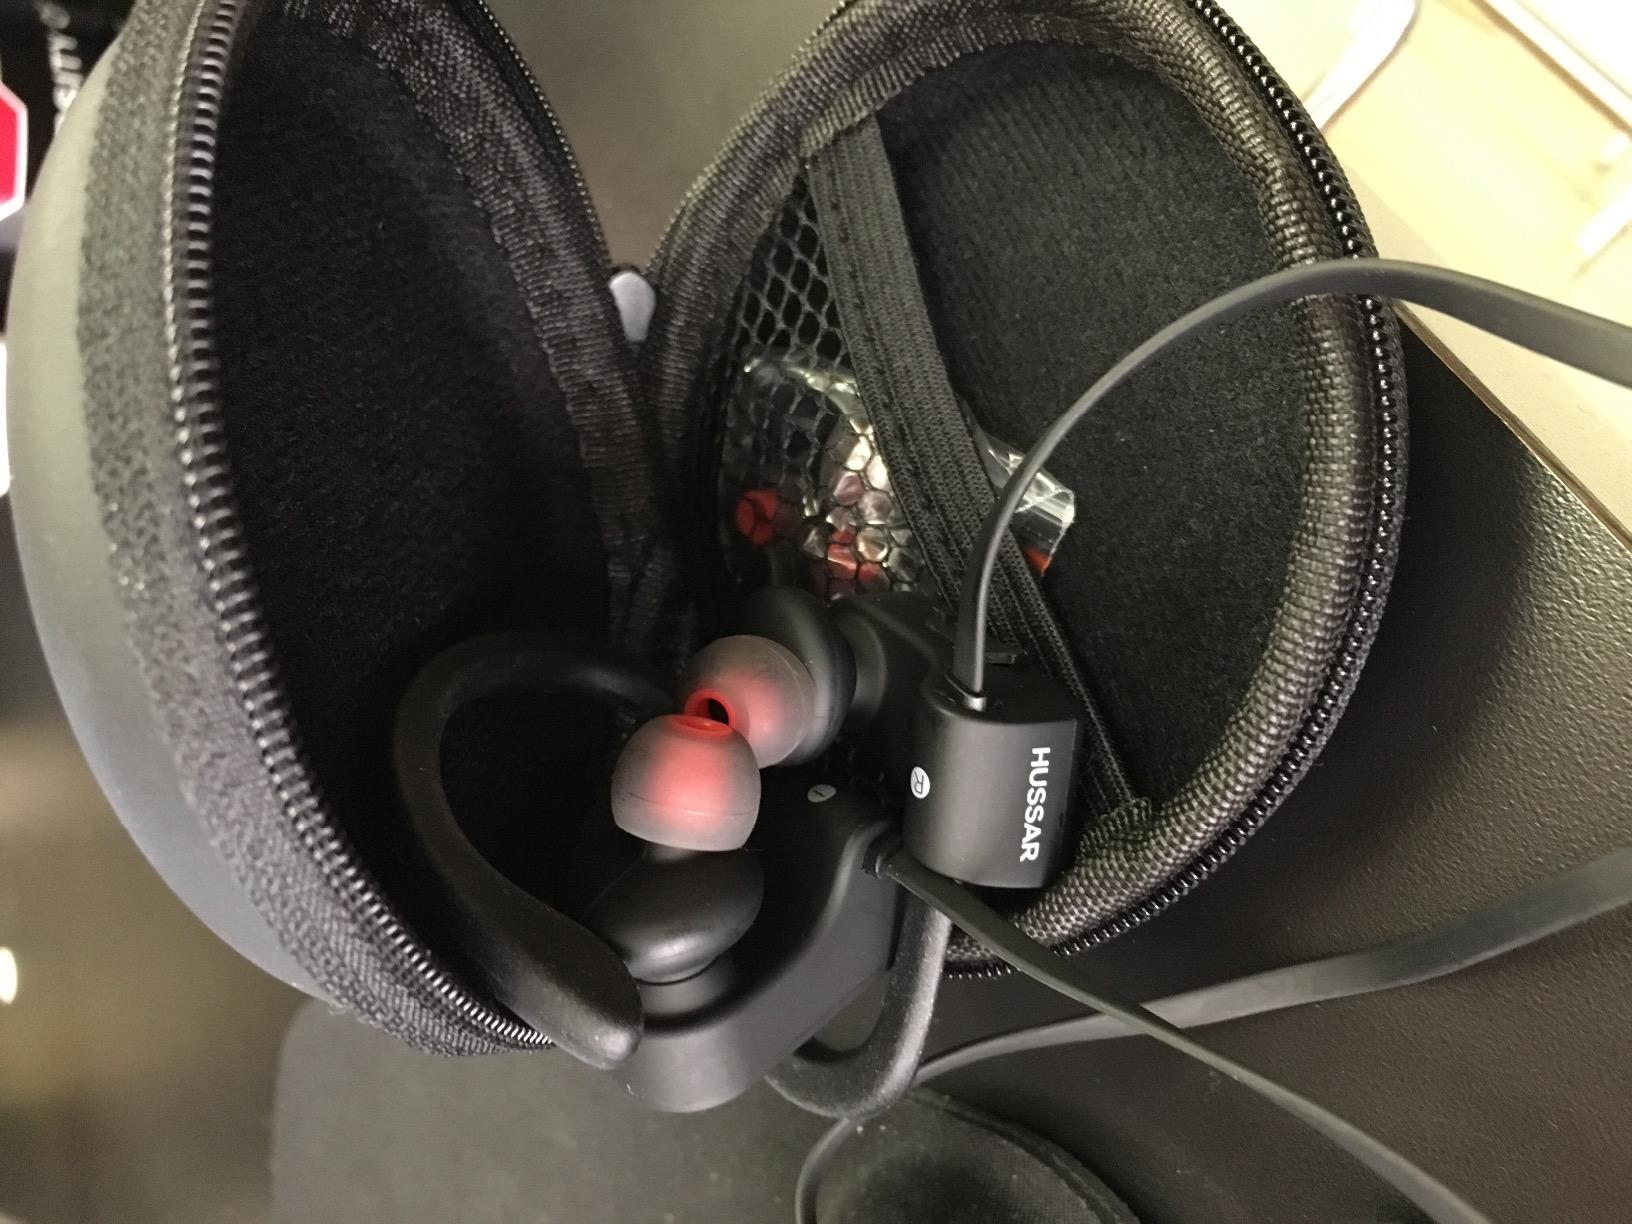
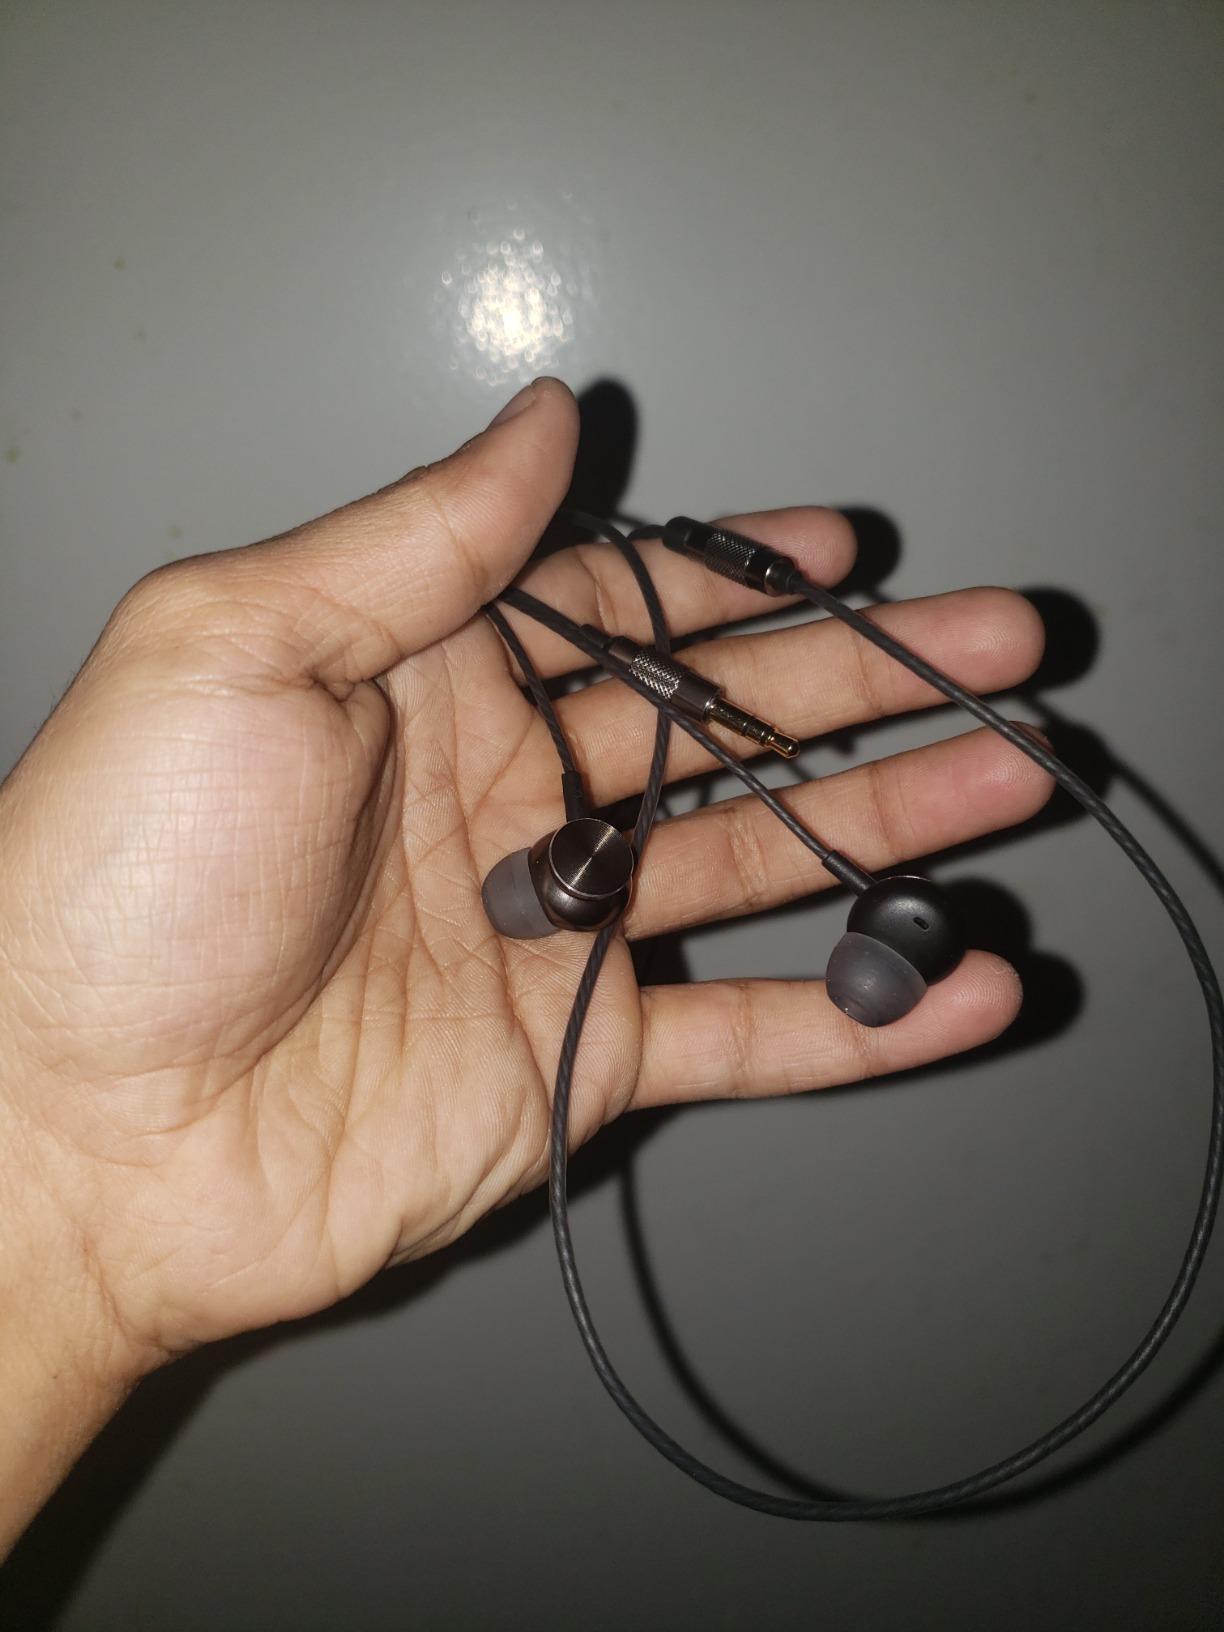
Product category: headphones
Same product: no